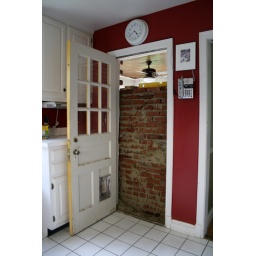
kitchen project with door almost bricked in